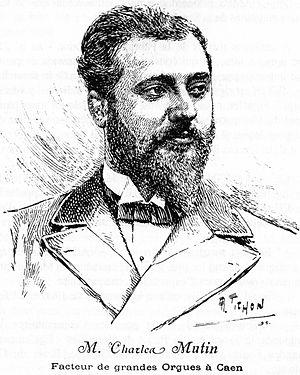
Charles Mutin, né le 7 avril 1861 à Saint-Julien-sur-Suran, mort le 29 mai 1931 à Paris, est un facteur d'orgue français, successeur d'Aristide Cavaillé-Coll.
Le Monde musical est une revue musicale fondée en 1889 par le facteur de piano Édouard Mangeot.